Celle Air Base

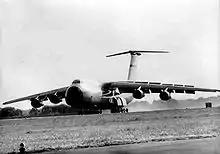
A Lockheed C-5 Galaxy landing at Celle Air Base on 3 August 1972

The dimensions of the runway generally allow landing and take-off of nearly all existing aircraft. Until now, the largest aircraft to land at and take off from Celle was a Lockheed C-5 Galaxy in 1972.